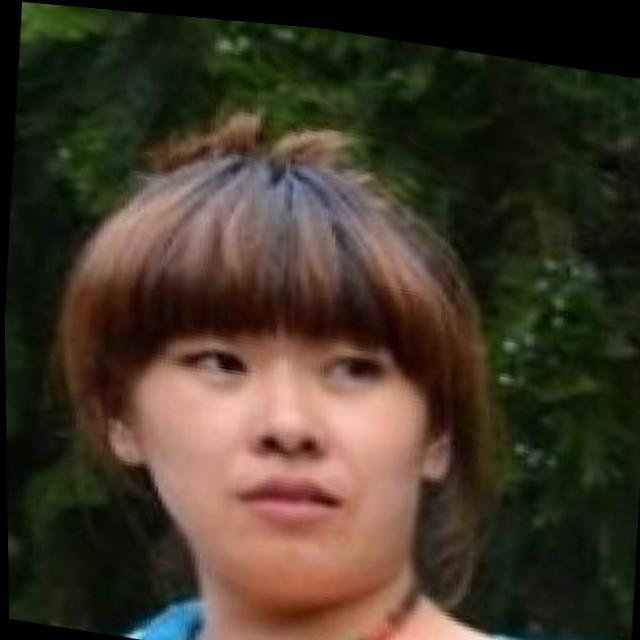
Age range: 21-44